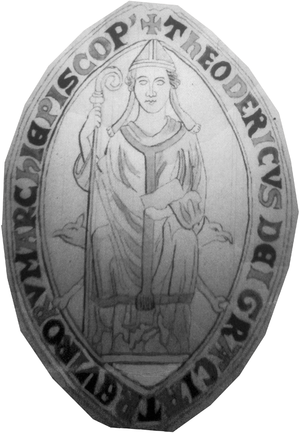
cf le titre.
Théodoric II de Wied, également connu sous le nom de Thierry de Wied, fut archevêque et électeur de Trèves de 1212 à 1242.